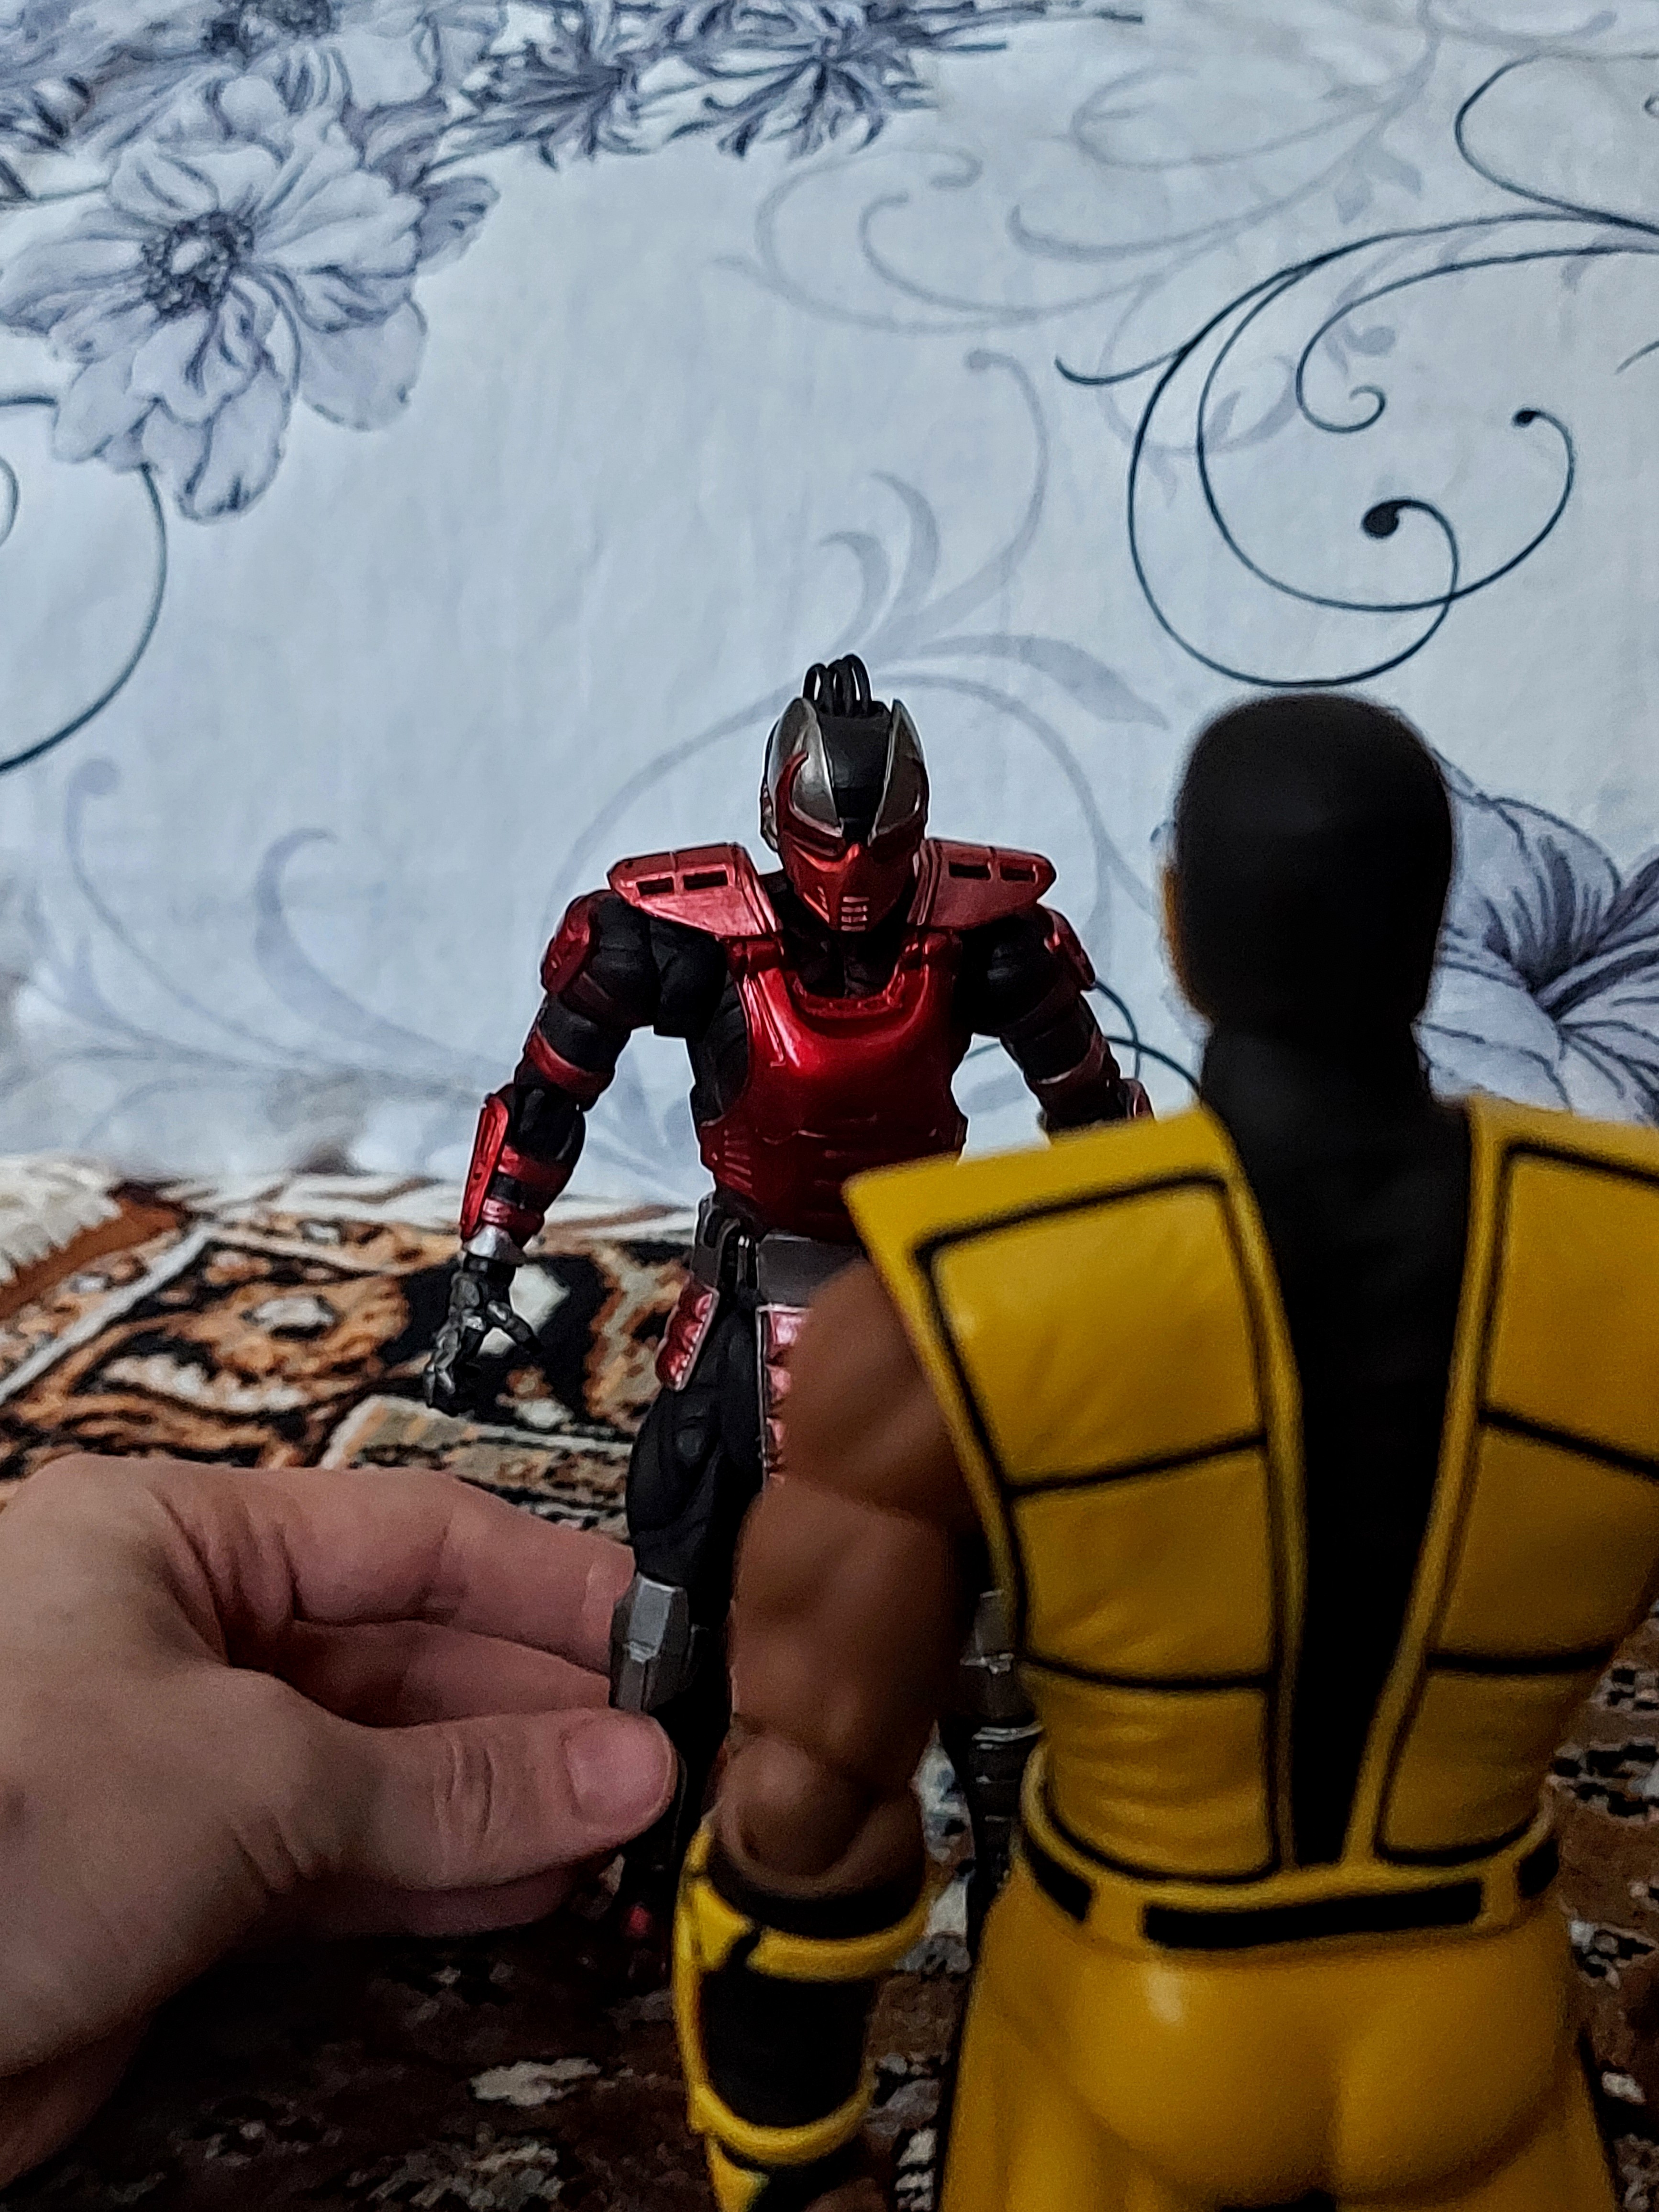
scorpion, storm, collectibles, cartoon, gesture, toy, art, fictional character, thigh, action figure, helmet, illustration, fiction, cg artwork, carmine, personal protective equipment, visual arts, animation, hero, armour, comics, fun, machine, superhero, costume, metal, figurine